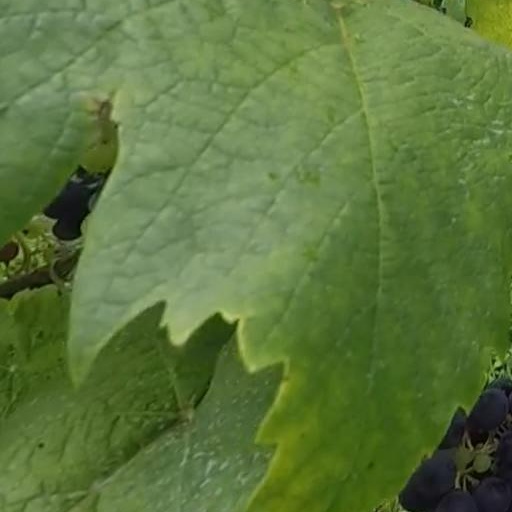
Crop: grape